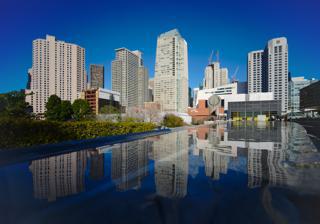
Building: Hyatt Regency San Francisco Downtown SOMA
Country: United States of America
Year built: 1983
Hotel in San Francisco, California Hyatt Regency San Francisco Downtown SOMA Hyatt Regency San Francisco Downtown SOMA, on far left, overlooking Yerba Buena Gardens Location within San Francisco Show map of San Francisco Hyatt Regency San Francisco Downtown SOMA (California) Show map of California Hyatt Regency San Francisco Downtown SOMA (the United States) Show map of the United States Hotel chain Hyatt Hotels General information Address 50 Third Street San Francisco , California Coordinates 37°47′12″N 122°24′11″W / 37.78654°N 122.40309°W / 37.78654; -122.40309 Opening October 1983 Owner Highgate Hotels Management Highgate Hotels Height 114 m (374 ft) Technical details Floor count 36 Design and construction Architect(s) Hornberger + Worstell Developer Arcon/Pacific Ltd. Other information Number of rooms 686 rooms Website [1] The Hyatt Regency San Francisco Downtown SOMA is a 36-story highrise hotel at 50 Third Street in San Francisco , California . History The Hotel Meridien San Francisco opened in October 1983, managed by the Meridien Hotels division of Air France , as the first private project of the San Francisco Redevelopment Agency 's development in the Yerba Buena district. Democratic candidate Walter Mondale stayed at the hotel during the 1984 Democratic National Convention at the adjacent Moscone Center . The hotel was sold to ANA Hotels for $100 million in 1988 and renamed ANA Hotel San Francisco . Scenes in David Fincher 's 1997 film The Game were shot in the hotel. ANA sold it, along with their Washington, DC hotel, to Lowe Enterprises on September 29, 1998 for $270 million. Lowe subsidiary Destination Hotels assumed management, renaming the property The Argent Hotel . Following its sale in 2005 to Highgate Holdings and Whitehall Street Global Real Estate Partnership, the hotel underwent a $28.3 million renovation in early 2007 and was renamed The Westin Market Street San Francisco on April 12, 2007. LaSalle Hotel Properties acquired the hotel for $350 million on January 23, 2015 and renamed it the Park Central Hotel San Francisco . In November 2018, Pebblebrook Hotel Trust acquired La Salle Hotel Properties for $5.2 billion. Pebblebrook immediately sold a number of La Salle's hotels, including the Park Central, which was bought for $315.2 million by Highgate Hotels, a division of Morgan Stanley . On December 18, 2020, Highgate entered into a franchise agreement for the Park Central to become a Hyatt affiliate hotel, while it was renovated at a cost of $50 million. The renovations added 5 rooms, for a total of 686. At the conclusion of the renovations, the hotel joined the Hyatt Regency brand and was renamed Hyatt Regency San Francisco Downtown SOMA on February 16, 2022. Facilities The hotel has 23,000 square feet of meeting and event space, including a 9,000 square-foot ballroom with capacity of up to 1,200 guests. References